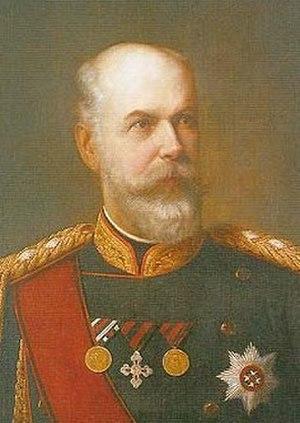
Charles Iᵉʳ, né le 6 mars 1823 à Stuttgart et décédé le 6 octobre 1891 dans la même ville, fut de 1864 à 1891 le troisième roi de Wurtemberg. Il appartient à la première branche dite « branche aînée » de la maison de Wurtemberg.